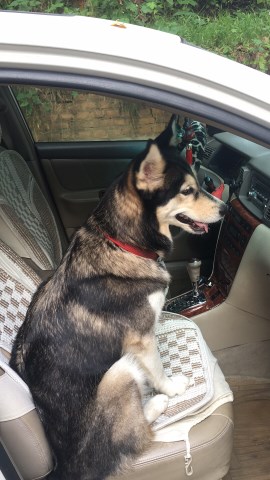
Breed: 1160-n000003-Siberian_husky